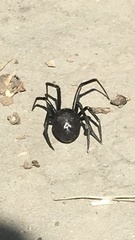
Species: Lactrodectus_hesperus